Space Systems Command

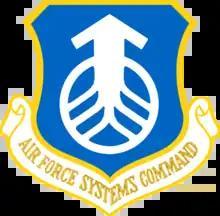
From 1961 to its inactivation in 1992, military space development was the responsibility of Air Force Systems Command.

On 1 April 1961, Air Research and Development Command was reorganized as Air Force Systems Command. Space and missile programs had grown to the point where the Air Force Ballistic Missile Division was split on 1 April 1961, with space systems under the Space Systems Division and missile programs under the Ballistic Systems Division.